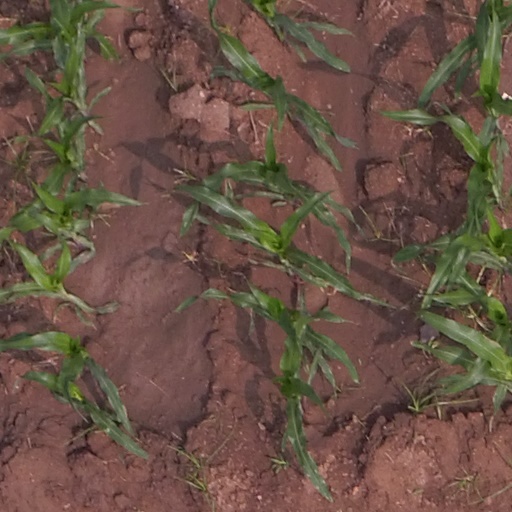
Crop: maize; corn